Hannibal (slave ship)

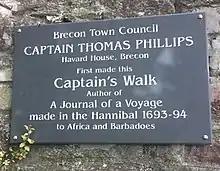
Controversial plaque to Captain Phillips a slave trader.  Located in Brecon, Wales.

"Nautical Women. Women sailors and the women of Sailortowns. A forgotten diaspora c.1693–1902". By Rosemary L Caldicott. Bristol. Radical Pamphleteer #43. Published by Bristol Radical History Group, 2019.